Keith Richards

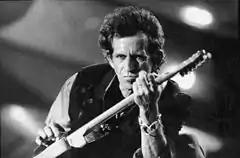
Richards during the Rolling Stones Voodoo Lounge World Tour, Rio de Janeiro, Brazil, 1995

From the start of his career, Richards has made appearances to pay tribute to those artists with whom he has formed friendships and those who have inspired and encouraged him. After the earliest success of the band, who played cover songs of American blues artists, while he and Jagger were just beginning their own songwriting, the Rolling Stones visited the States to pay back, in his words, "that's where that fame bit comes in handy". Since that time, he has performed on many occasions to show appreciation toward them. Among these, he has appeared with Norah Jones in a tribute concert for Gram Parsons in 2006, playing guitar and singing a duet, "Love Hurts". On 12 March 2007 Richards attended the Rock & Roll Hall of Fame ceremony to induct the Ronettes; he also played guitar during the ceremony's all-star jam session. On 26 February 2012 Richards paid tribute to fellow musicians Chuck Berry and Leonard Cohen, who were the recipients of the first annual PEN Awards for songwriting excellence at the JFK Presidential Library in Boston, Massachusetts.